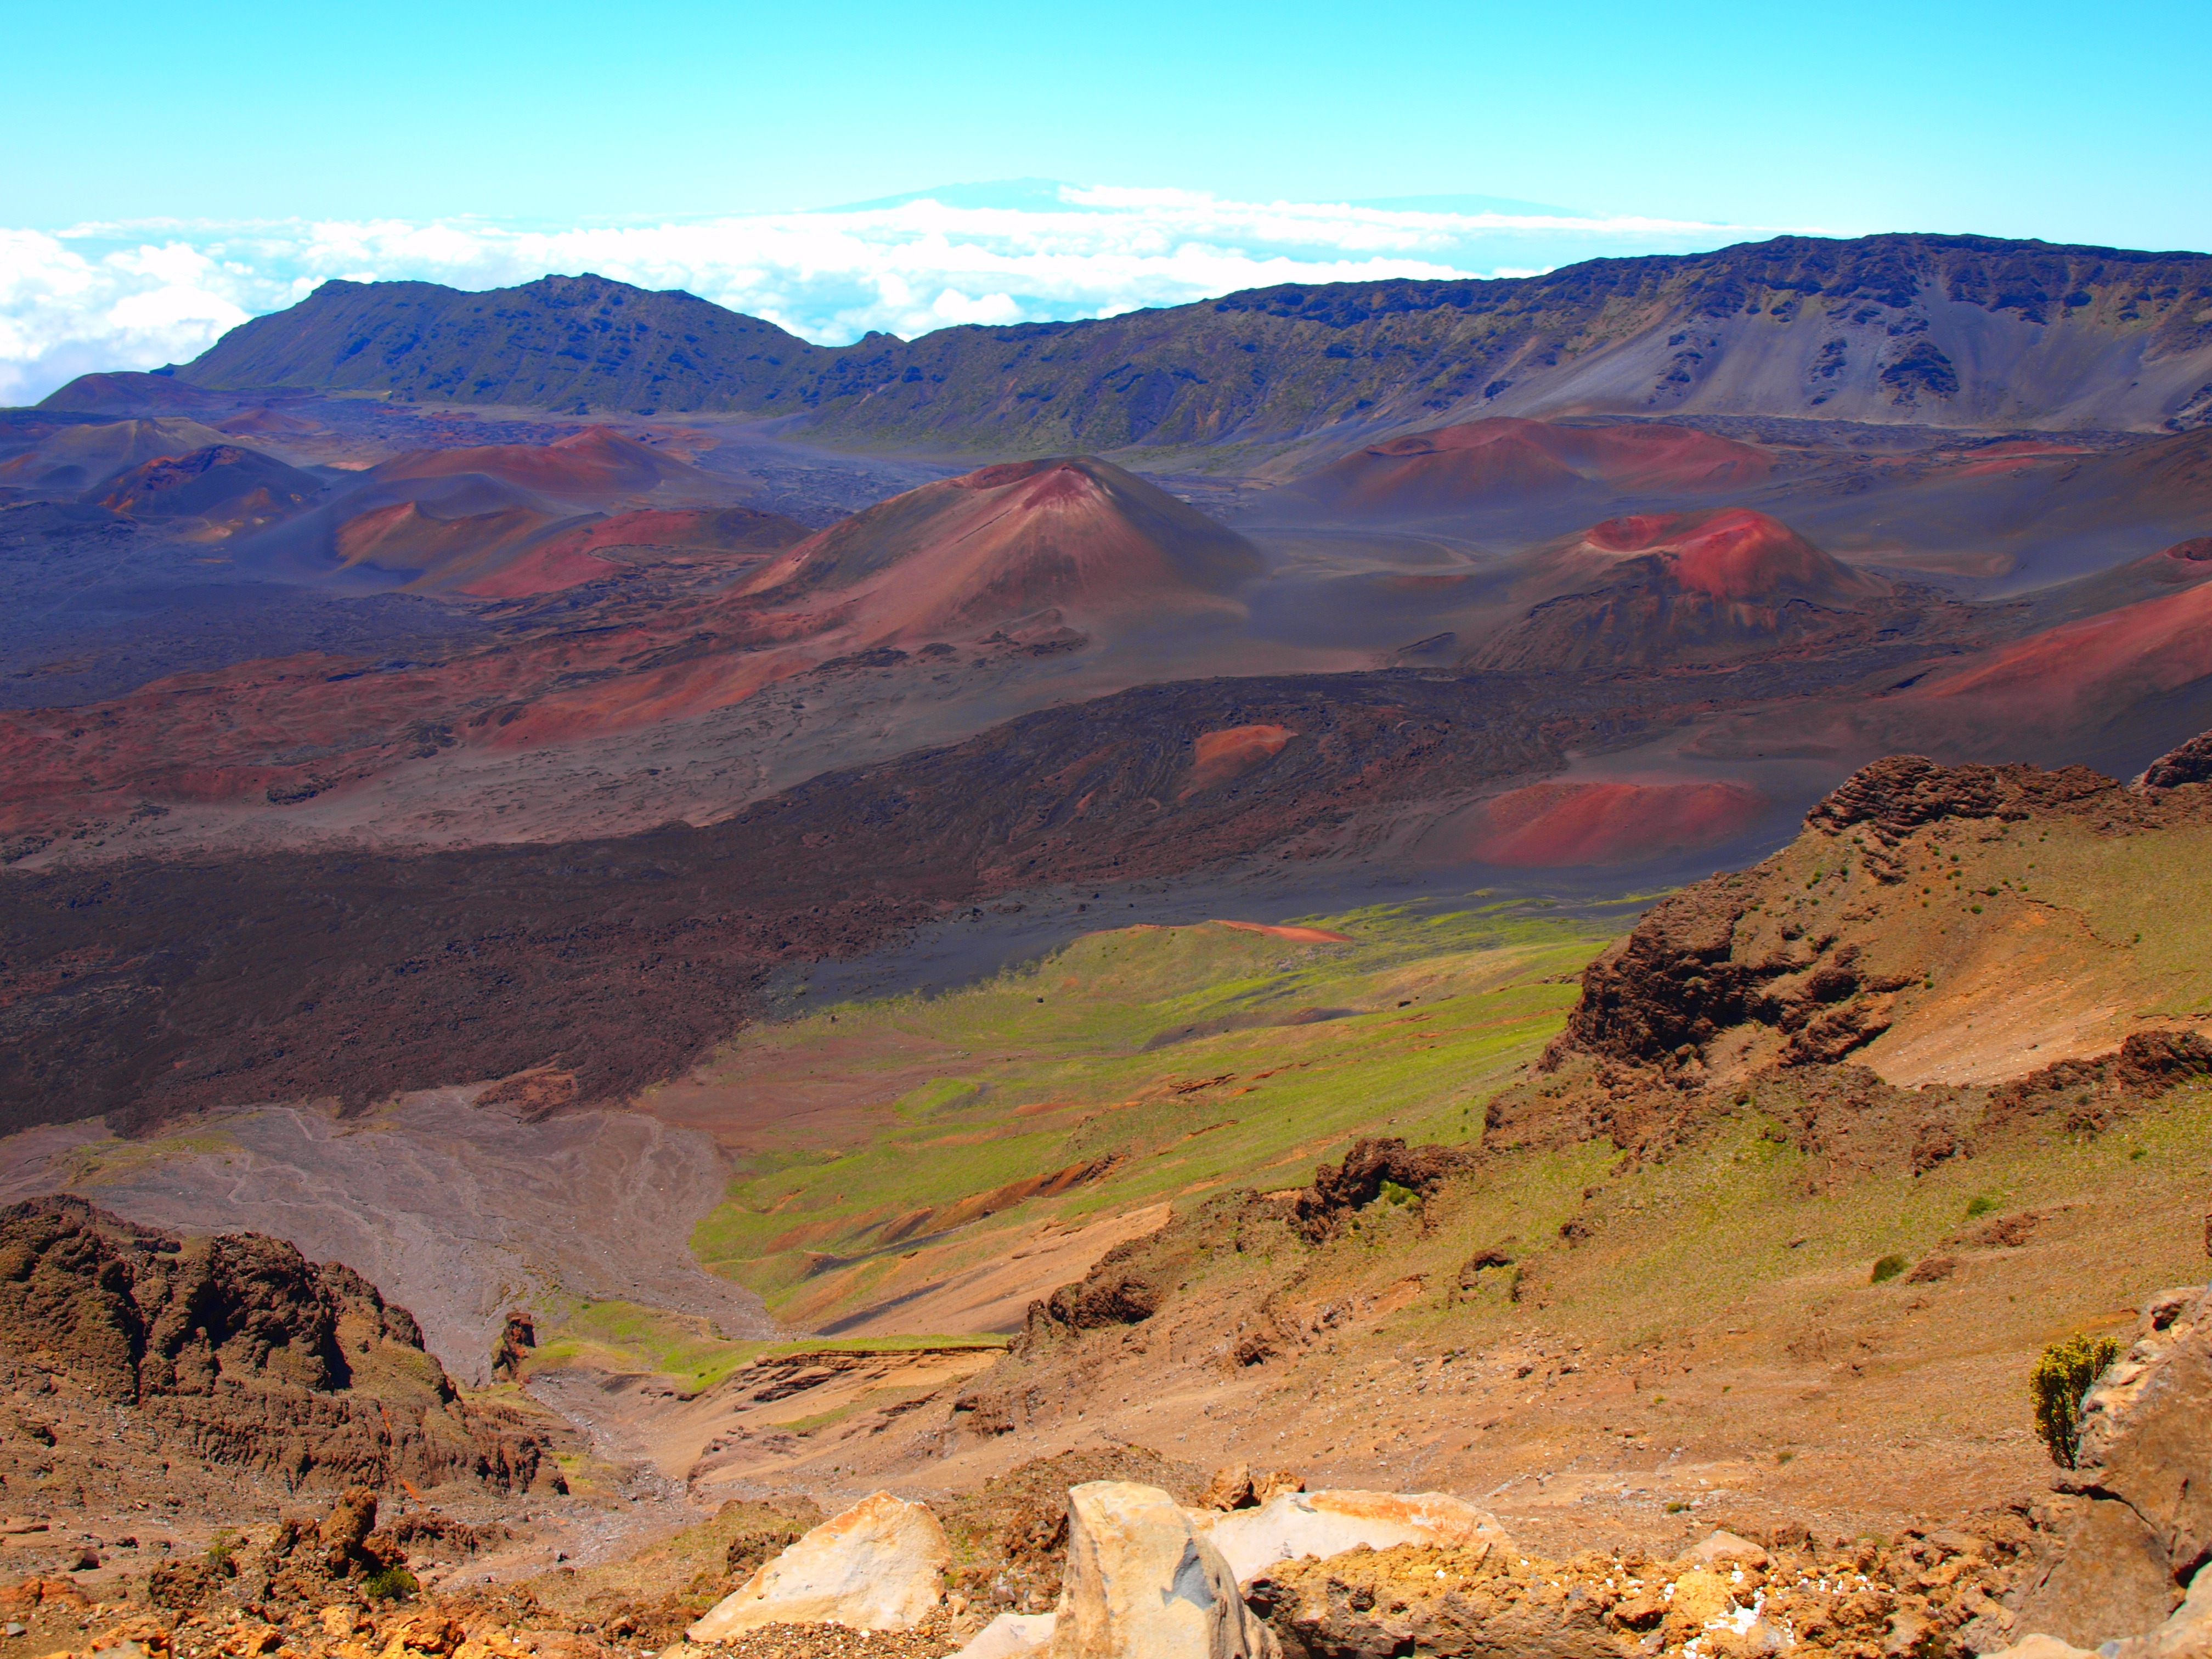
landscape, wilderness, walking, mountain, hill, lake, adventure, valley, mountain range, volcano, crater, hawaii, highland, ridge, geology, plateau, maui, fell, loch, wadi, landform, mountain pass, geographical feature, mountainous landforms